New York University School of Law

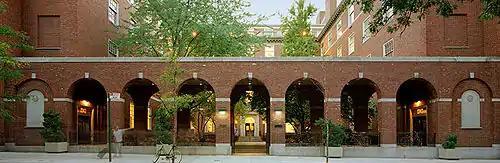
New York University School of Law, Vanderbilt Hall

NYU School of Law was one of the first law schools in the United States to admit women, beginning in 1890. The Metropolitan Law School was absorbed by NYU School of Law in 1895, and became its evening division. The law school began raising its standards for admission in the early 20th century. In 1924, it required that all students have had completed at least one year of undergraduate education or its equivalent. This was increased to two undergraduate years in 1926, in conformity with the American Bar Association's recommendation.